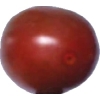
Label: tomato_cherry_maroon